Wales in the Late Middle Ages

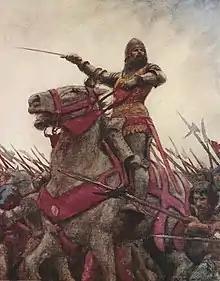
Painting of Owain Glyndŵr by AC Michael.

The initial cause of Owain Glyndŵr's rebellion was likely the incursion of his land by Baron Grey of Ruthin and the late delivery of a letter requiring armed services of Glyndŵr by King Henry IV of England. Glyndŵr took the title of Prince of Wales on 16 September 1400 and proceeded to attack English towns with his armies in north-east Wales. In 1401 Glyndŵr's allies captured Conwy Castle and Glyndŵr was victorious against English forces in Pumlumon. King Henry led several attempted invasions of Wales but with limited success. Bad weather and the successful guerilla tactics of Glyndŵr raised his stature.